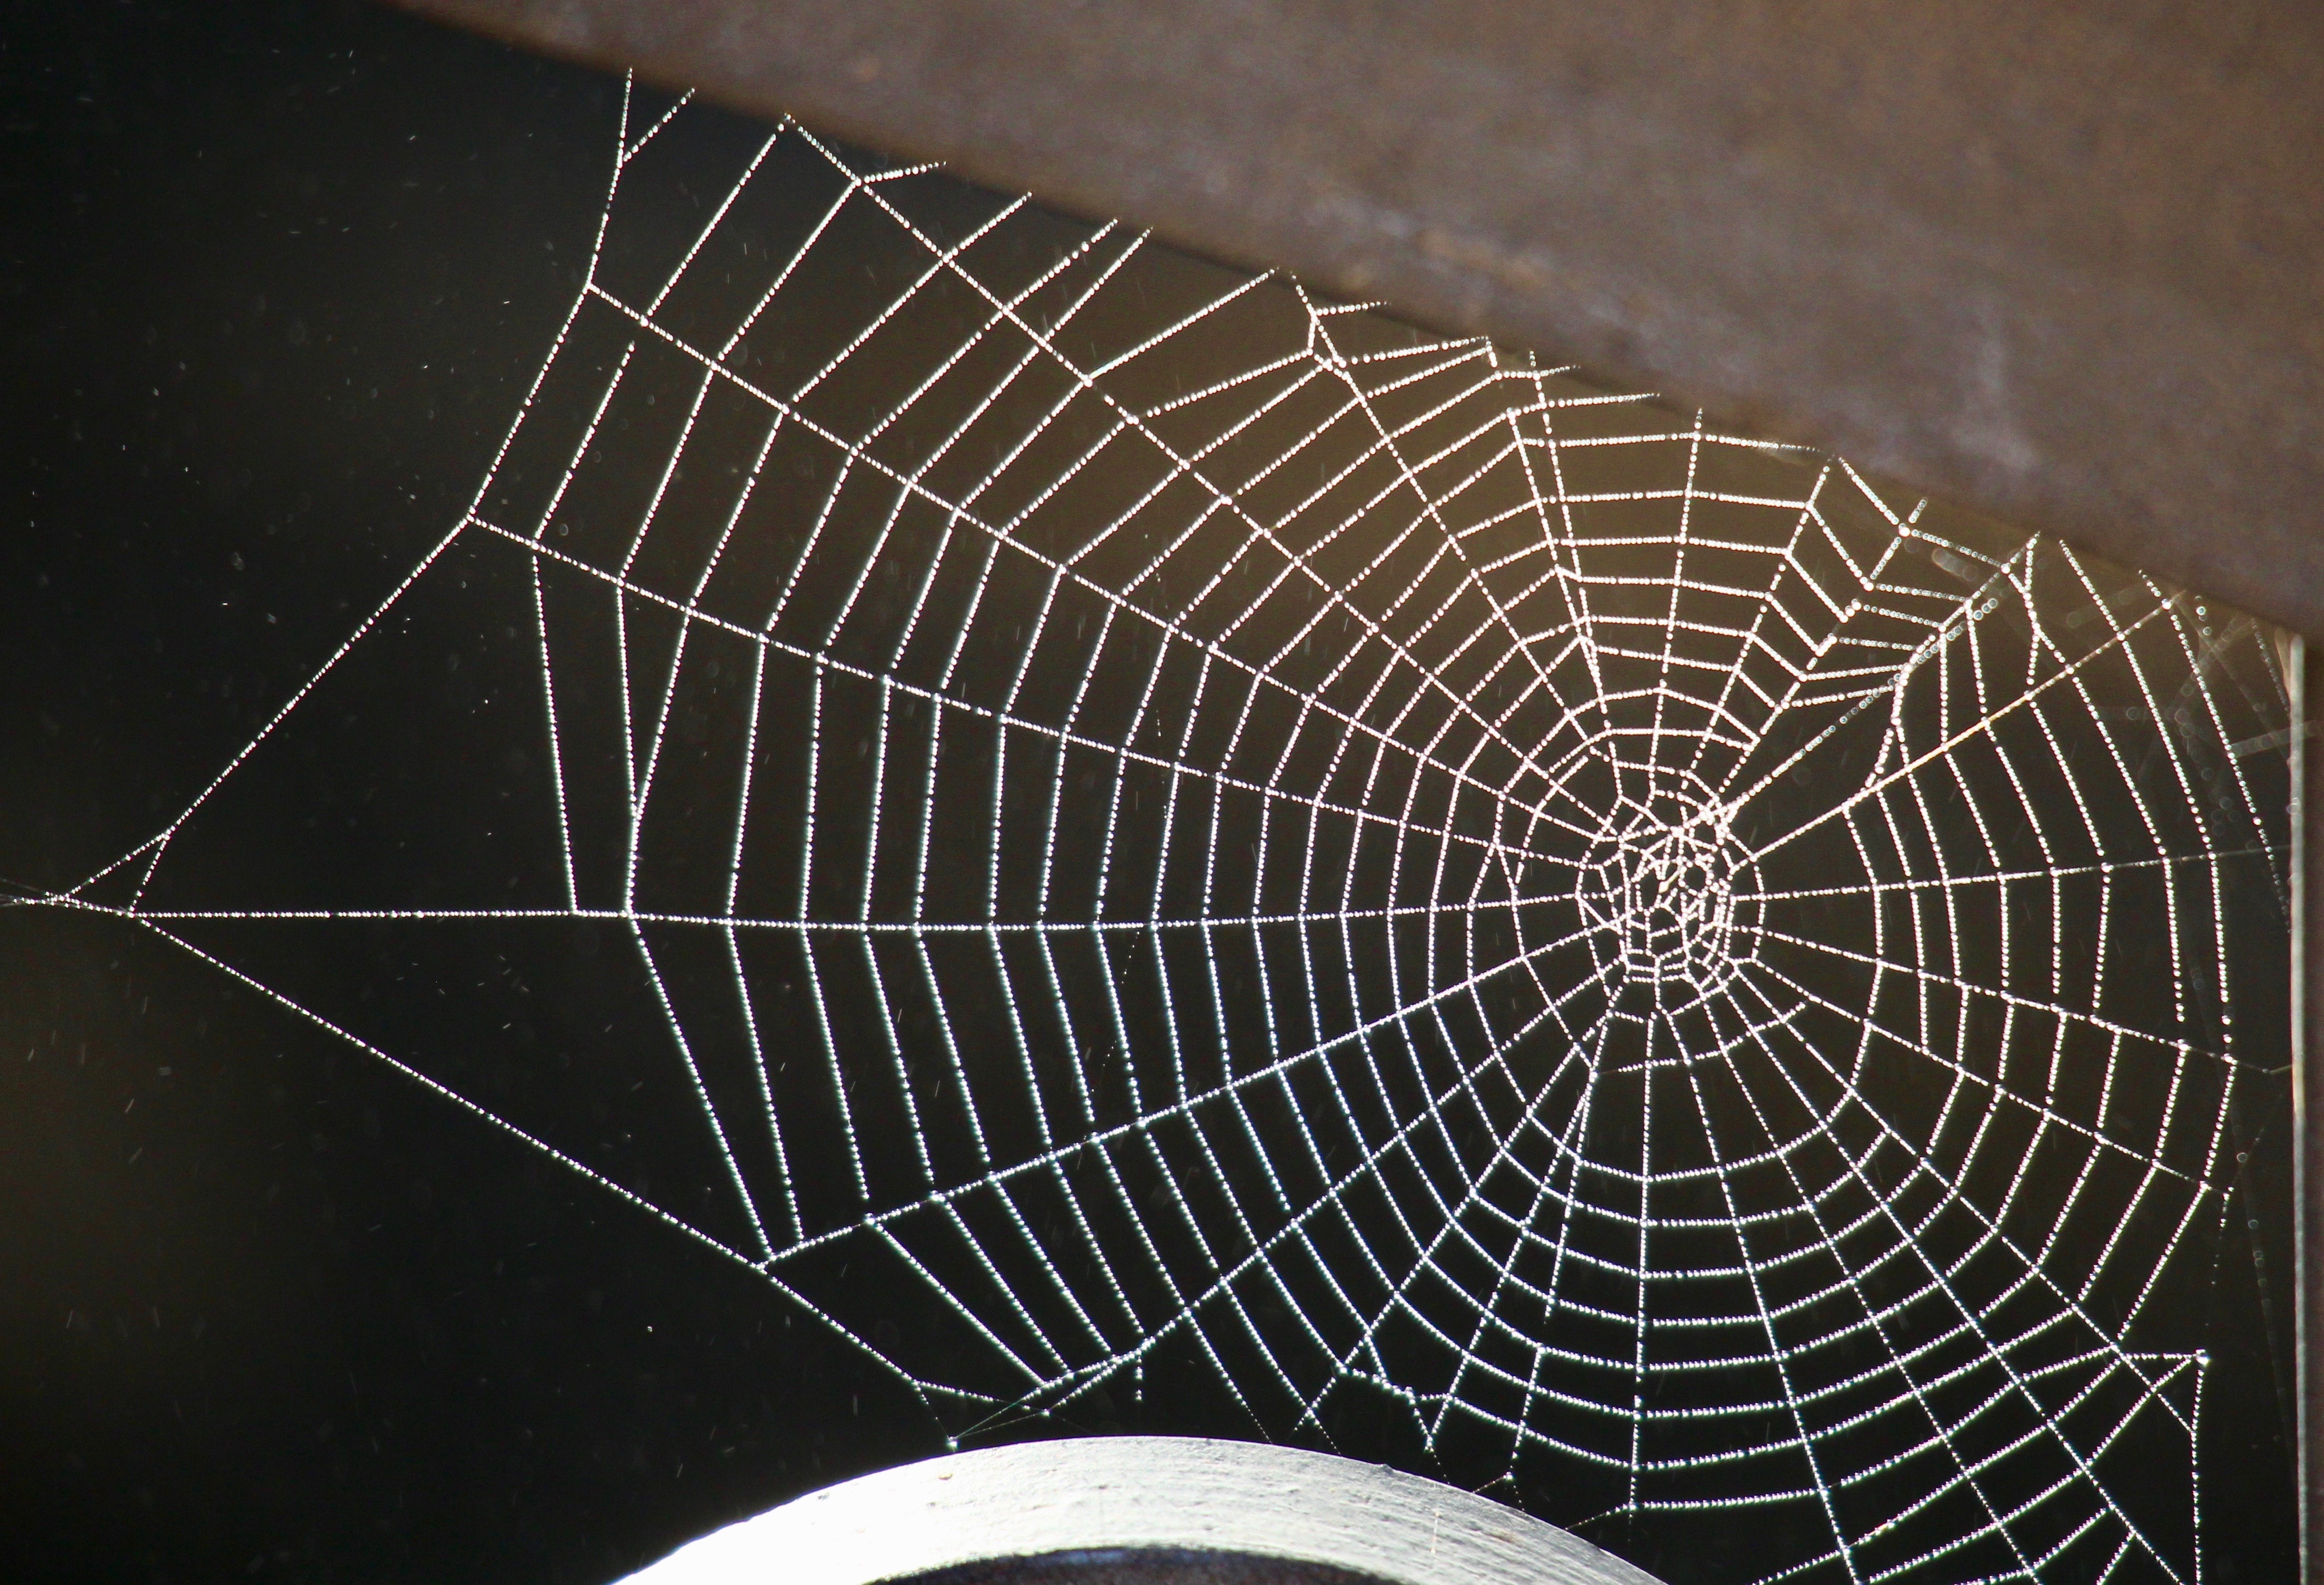
nature, winter, wing, light, fog, morning, web, color, italy, fauna, material, circle, invertebrate, spider web, spider, symmetry, arachnid, sardinia, canvas, arthropod, olbia